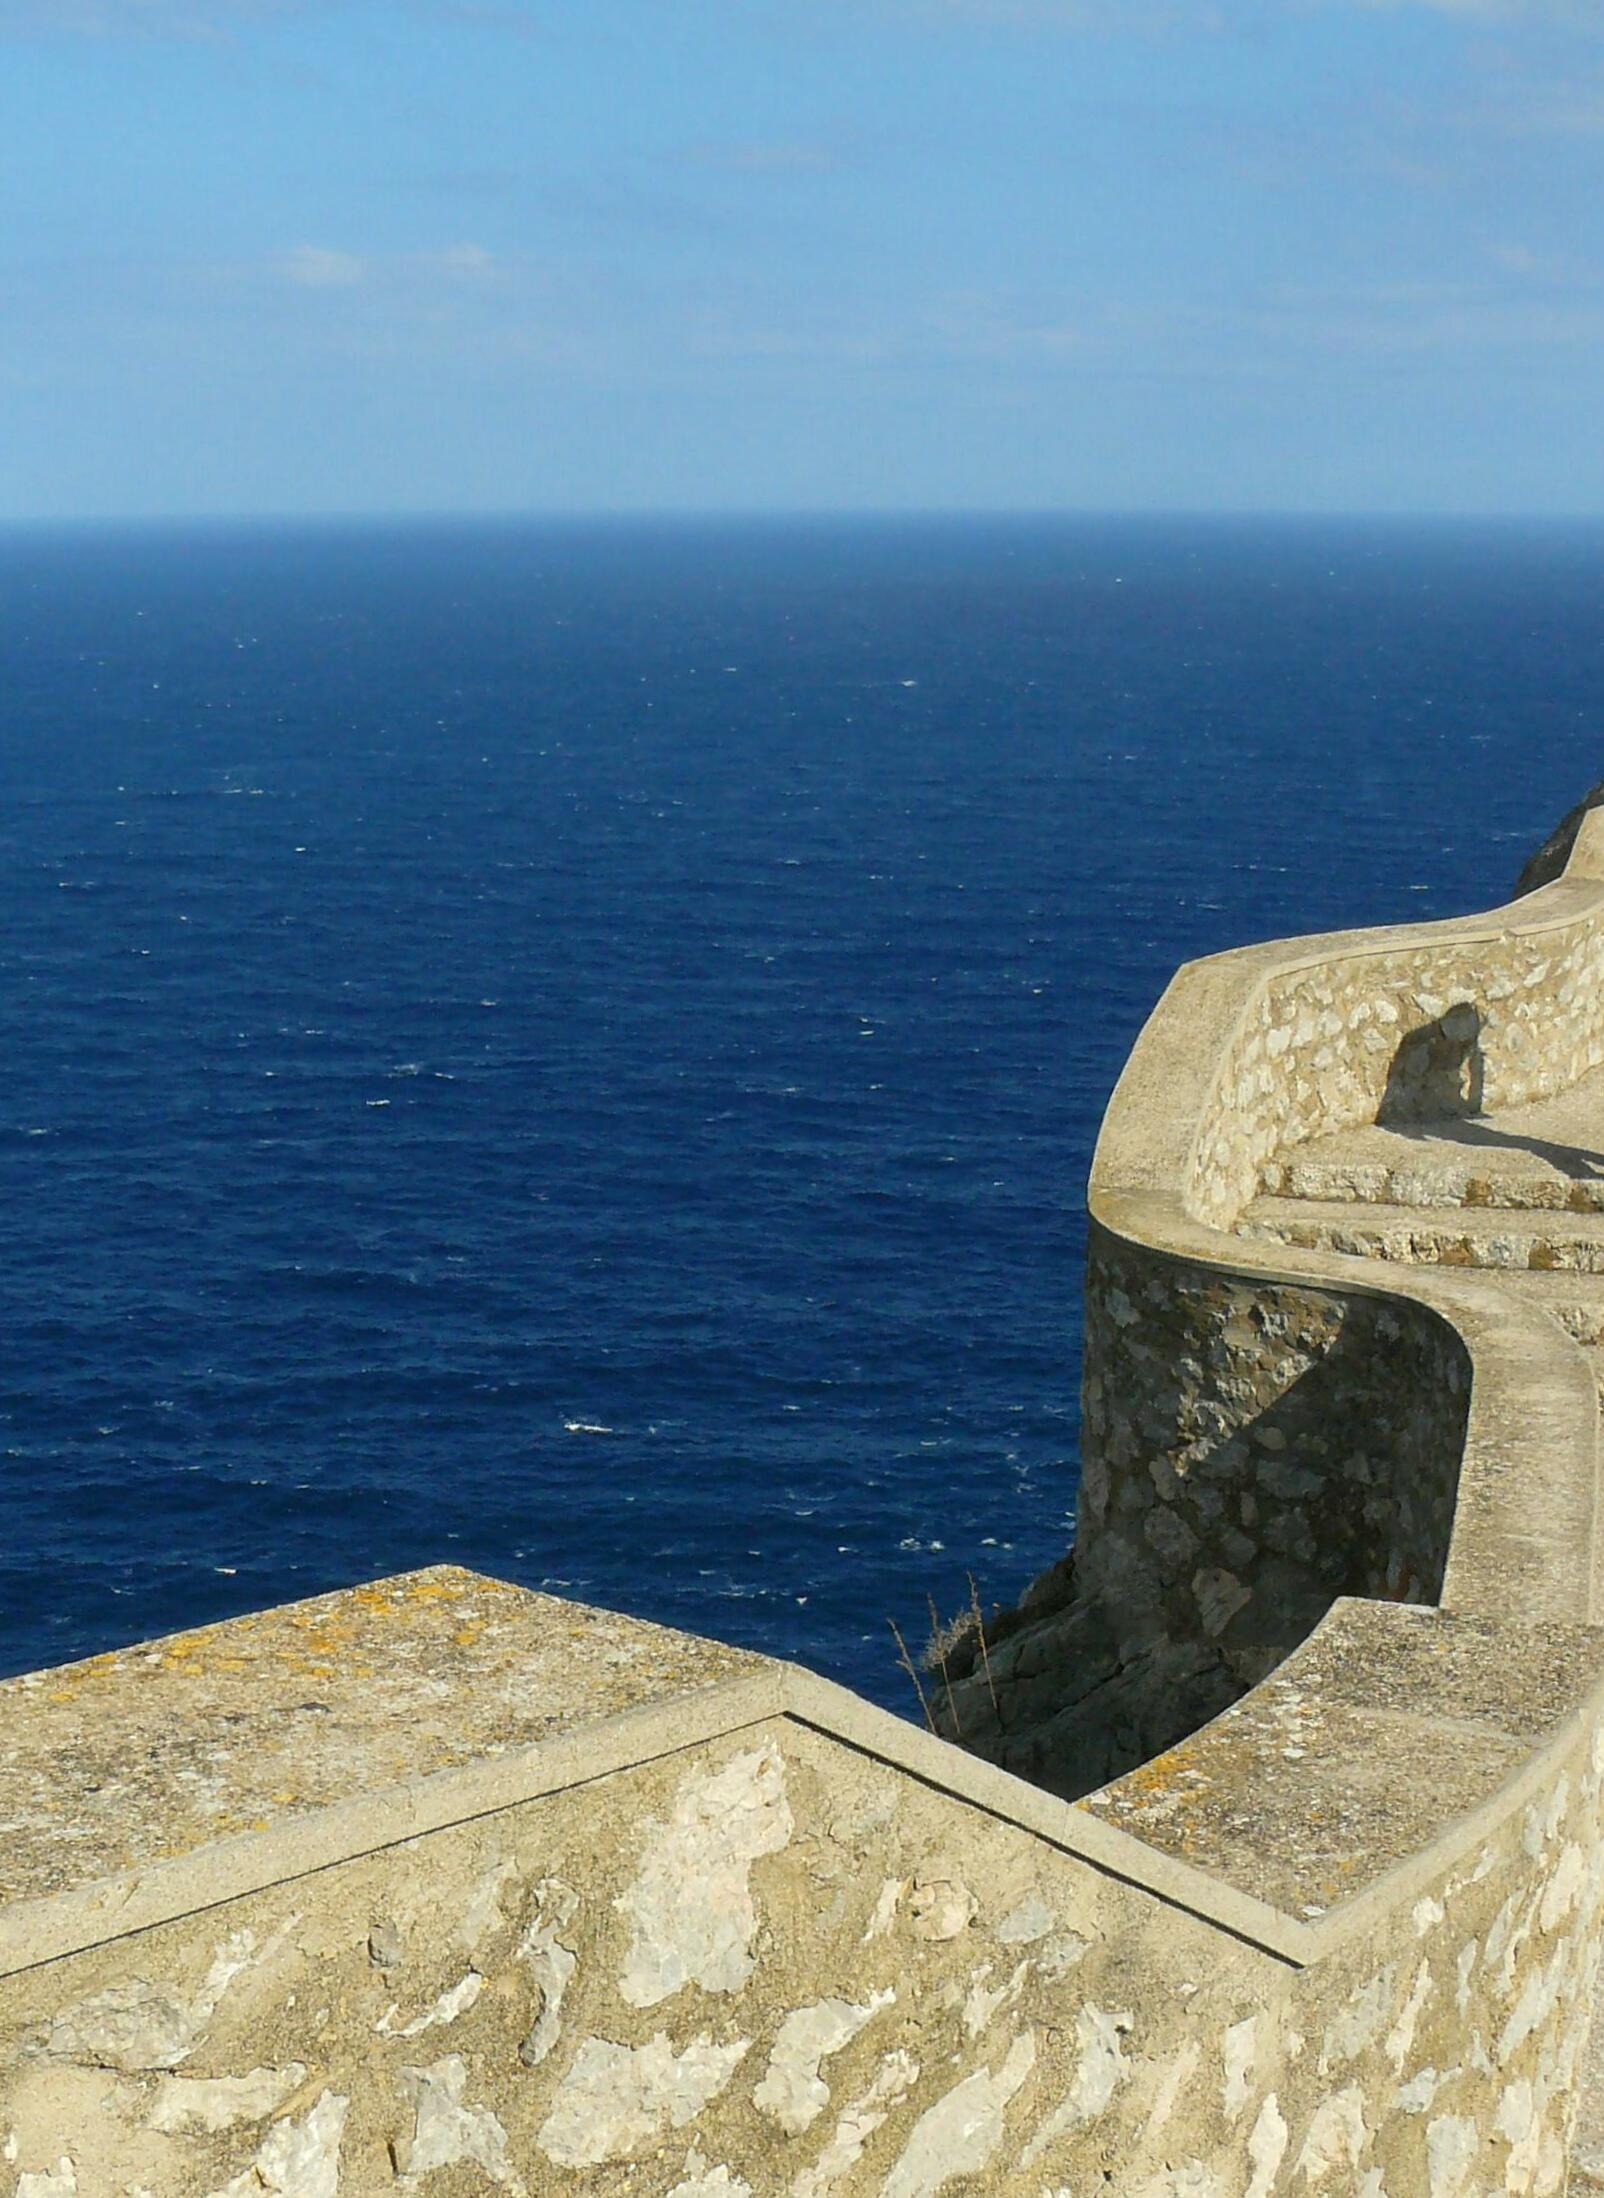
landscape, sea, coast, water, nature, rock, ocean, horizon, architecture, sky, shore, view, wall, stone, summer, vacation, cliff, distance, mediterranean, tower, holiday, bay, island, blue, stone wall, fortification, terrain, places of interest, spain, vision, outlook, mallorca, wide, tourist attraction, viewpoint, rocky coast, breakwater, cape, distant, islet, sky blue, bricked, imposing, balearic islands, cap formentor